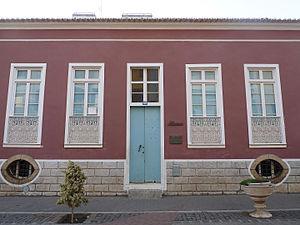
Praia (Cap-Vert)
Le musée ethnographique de Praia est un musée du Cap-Vert, situé sur l'île de Santiago, à Praia, la capitale, dans le quartier historique du Plateau.
Plateau est le centre historique de la ville de Praia, capitale du Cap-Vert sur l'île de Santiago. Le nom vient du français « plateau » qui a donné Platô en créole du Cap-Vert. L'endroit est situé sur un plateau au dessus du port de Praia. Son altitude est de 37 mètres. La population du Plateau était de 1 019 personnes en 2010. Plusieurs bâtiments publics sont situés sur le Plateau, notamment le palais présidentiel de Praia, l'église Nossa Senhora da Graça et le musée ethnographique de Praia.